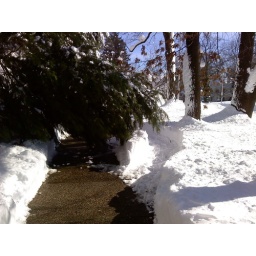
tree down, yet some good person shoveled around